Bitch I'm Madonna

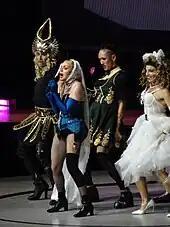
The medley performance of "Bitch I'm Madonna" and "Celebration" (2009) on the Celebration Tour, showing Madonna surrounded by dancers dressed like her.

Biance Gracie from "Idolator" gave a positive review to the performance, saying that "Instead of doing her usual bit of either singing 'Living for Love' or the current single 'Ghosttown', the entertainer decided to switch things up a bit—and we're so glad [she] did! Madge did a wild and super-fun version of 'Bitch I'm Madonna'." "The Hollywood Reporter" listed the performance as one of the top five shocking moments by Madonna in 2015. "Stereogum"s Caitlin White was amazed by Madonna's performance, saying that "the fact that she can dance like ... this at 56 is practically a superhuman feat, and I was surprised by how much I enjoyed the performance." Bradley Stern also wrote a similar review for "MuuMuse", describing the performance as "one of the most all-out insane television performances of the entire "Rebel Heart" era ... This was no basic stage performance: Instead, Madonna brought her noisy, bratty and utterly #Unapologetic banger to life."